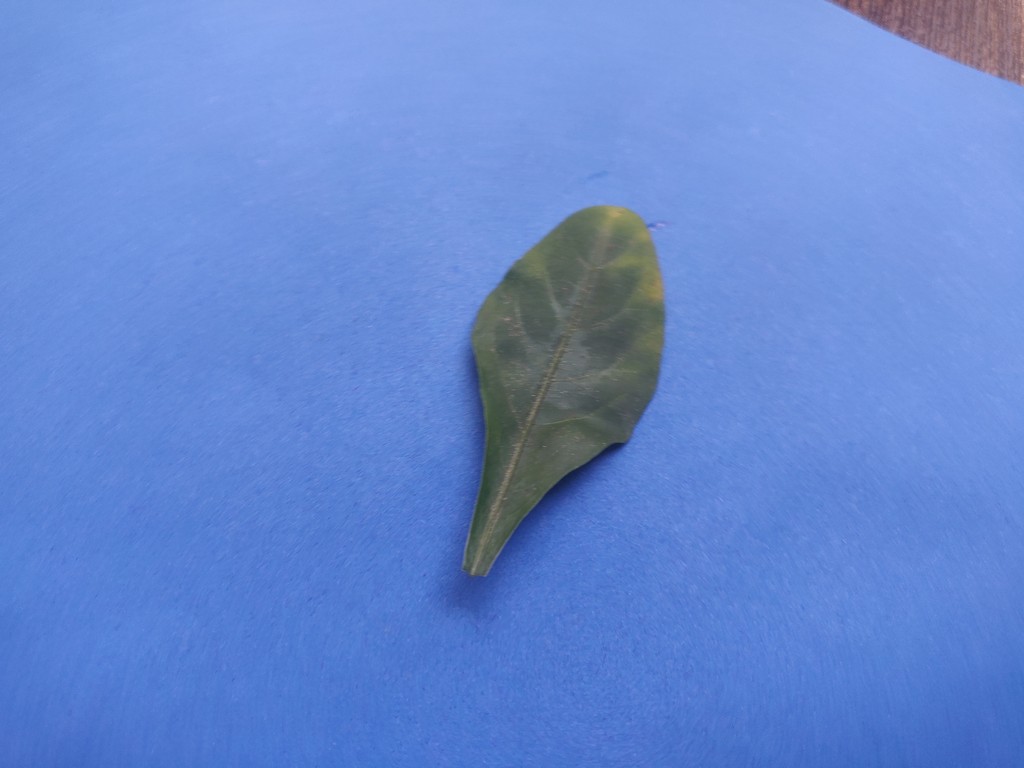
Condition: Unhealthy
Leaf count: single
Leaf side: front